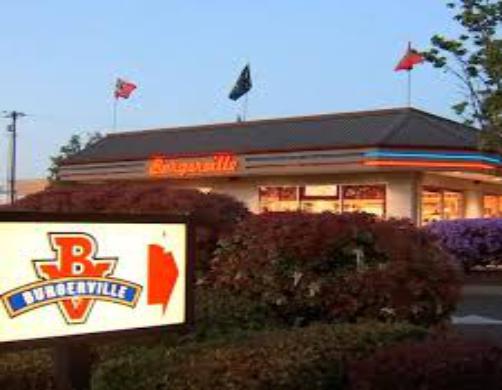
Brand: Burgerville
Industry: Food